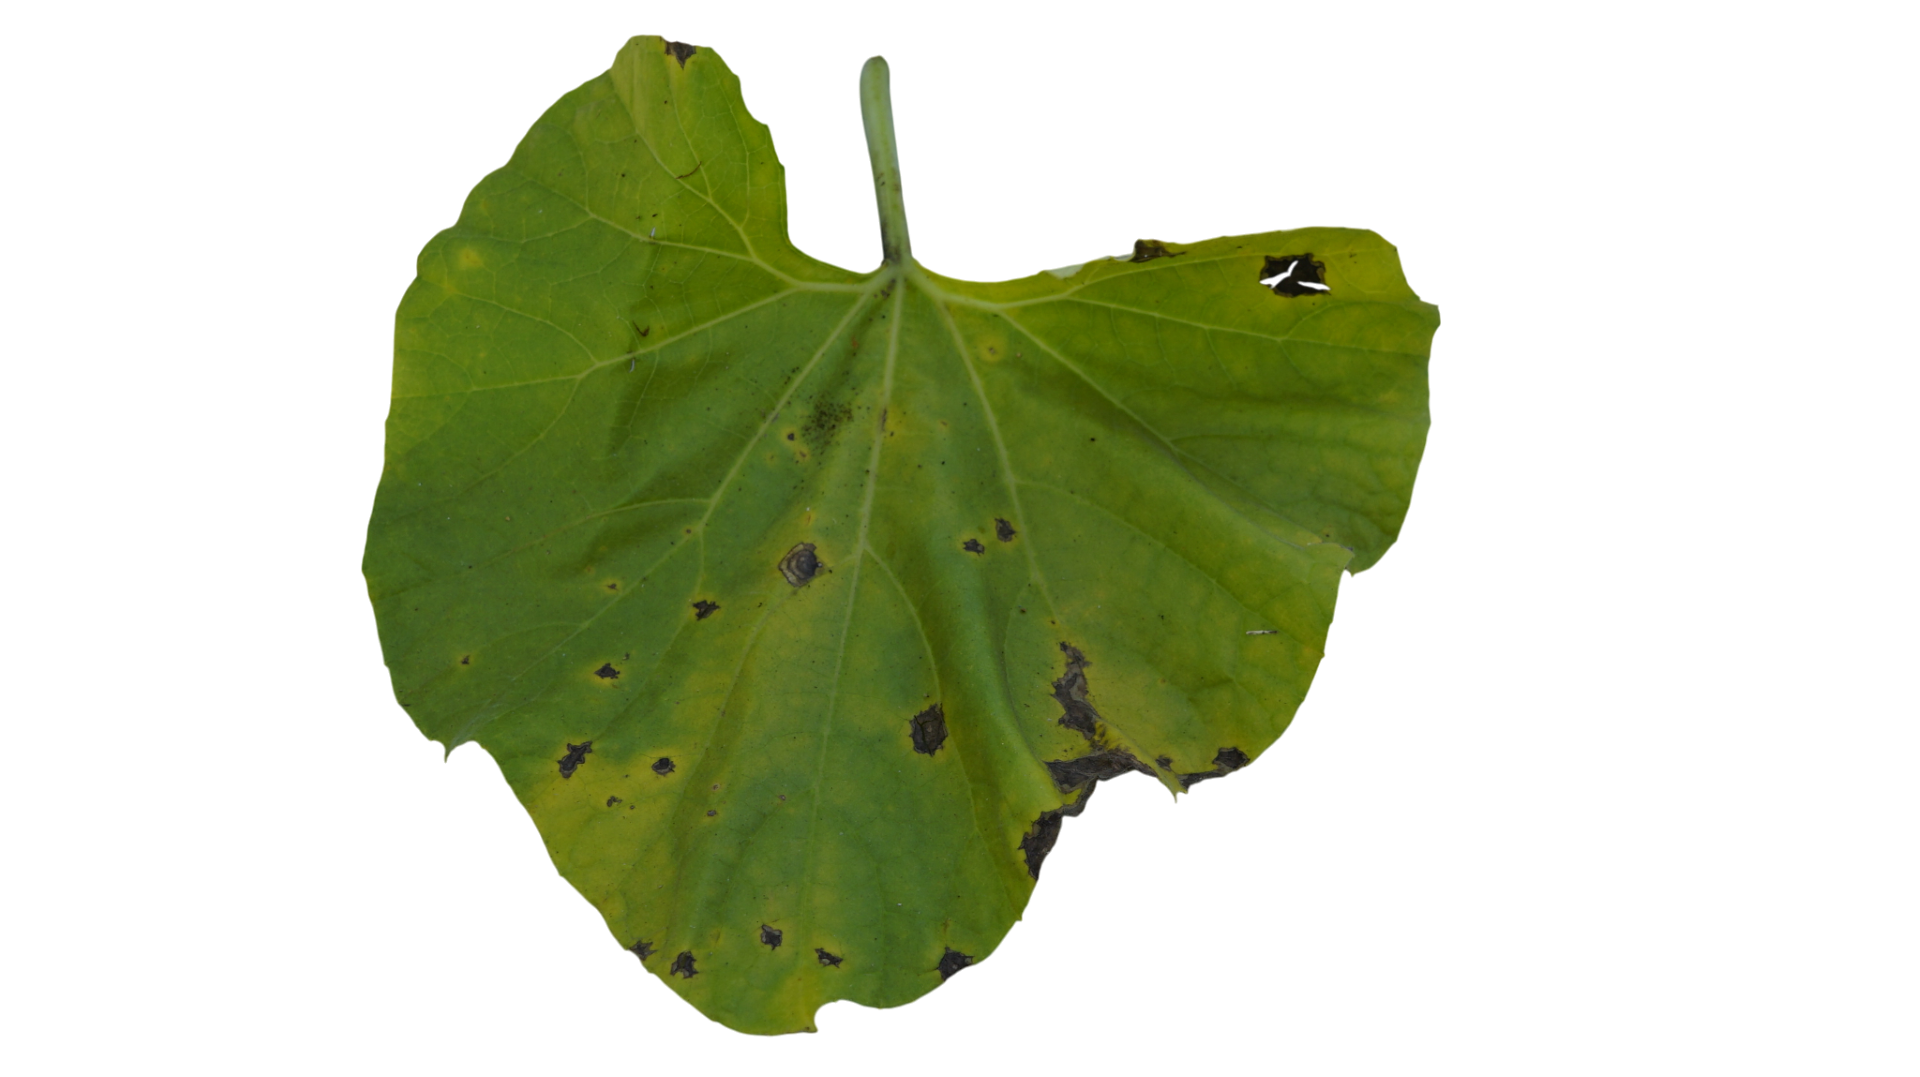
Crop: Bottle Gourd
Label: Anthracnose